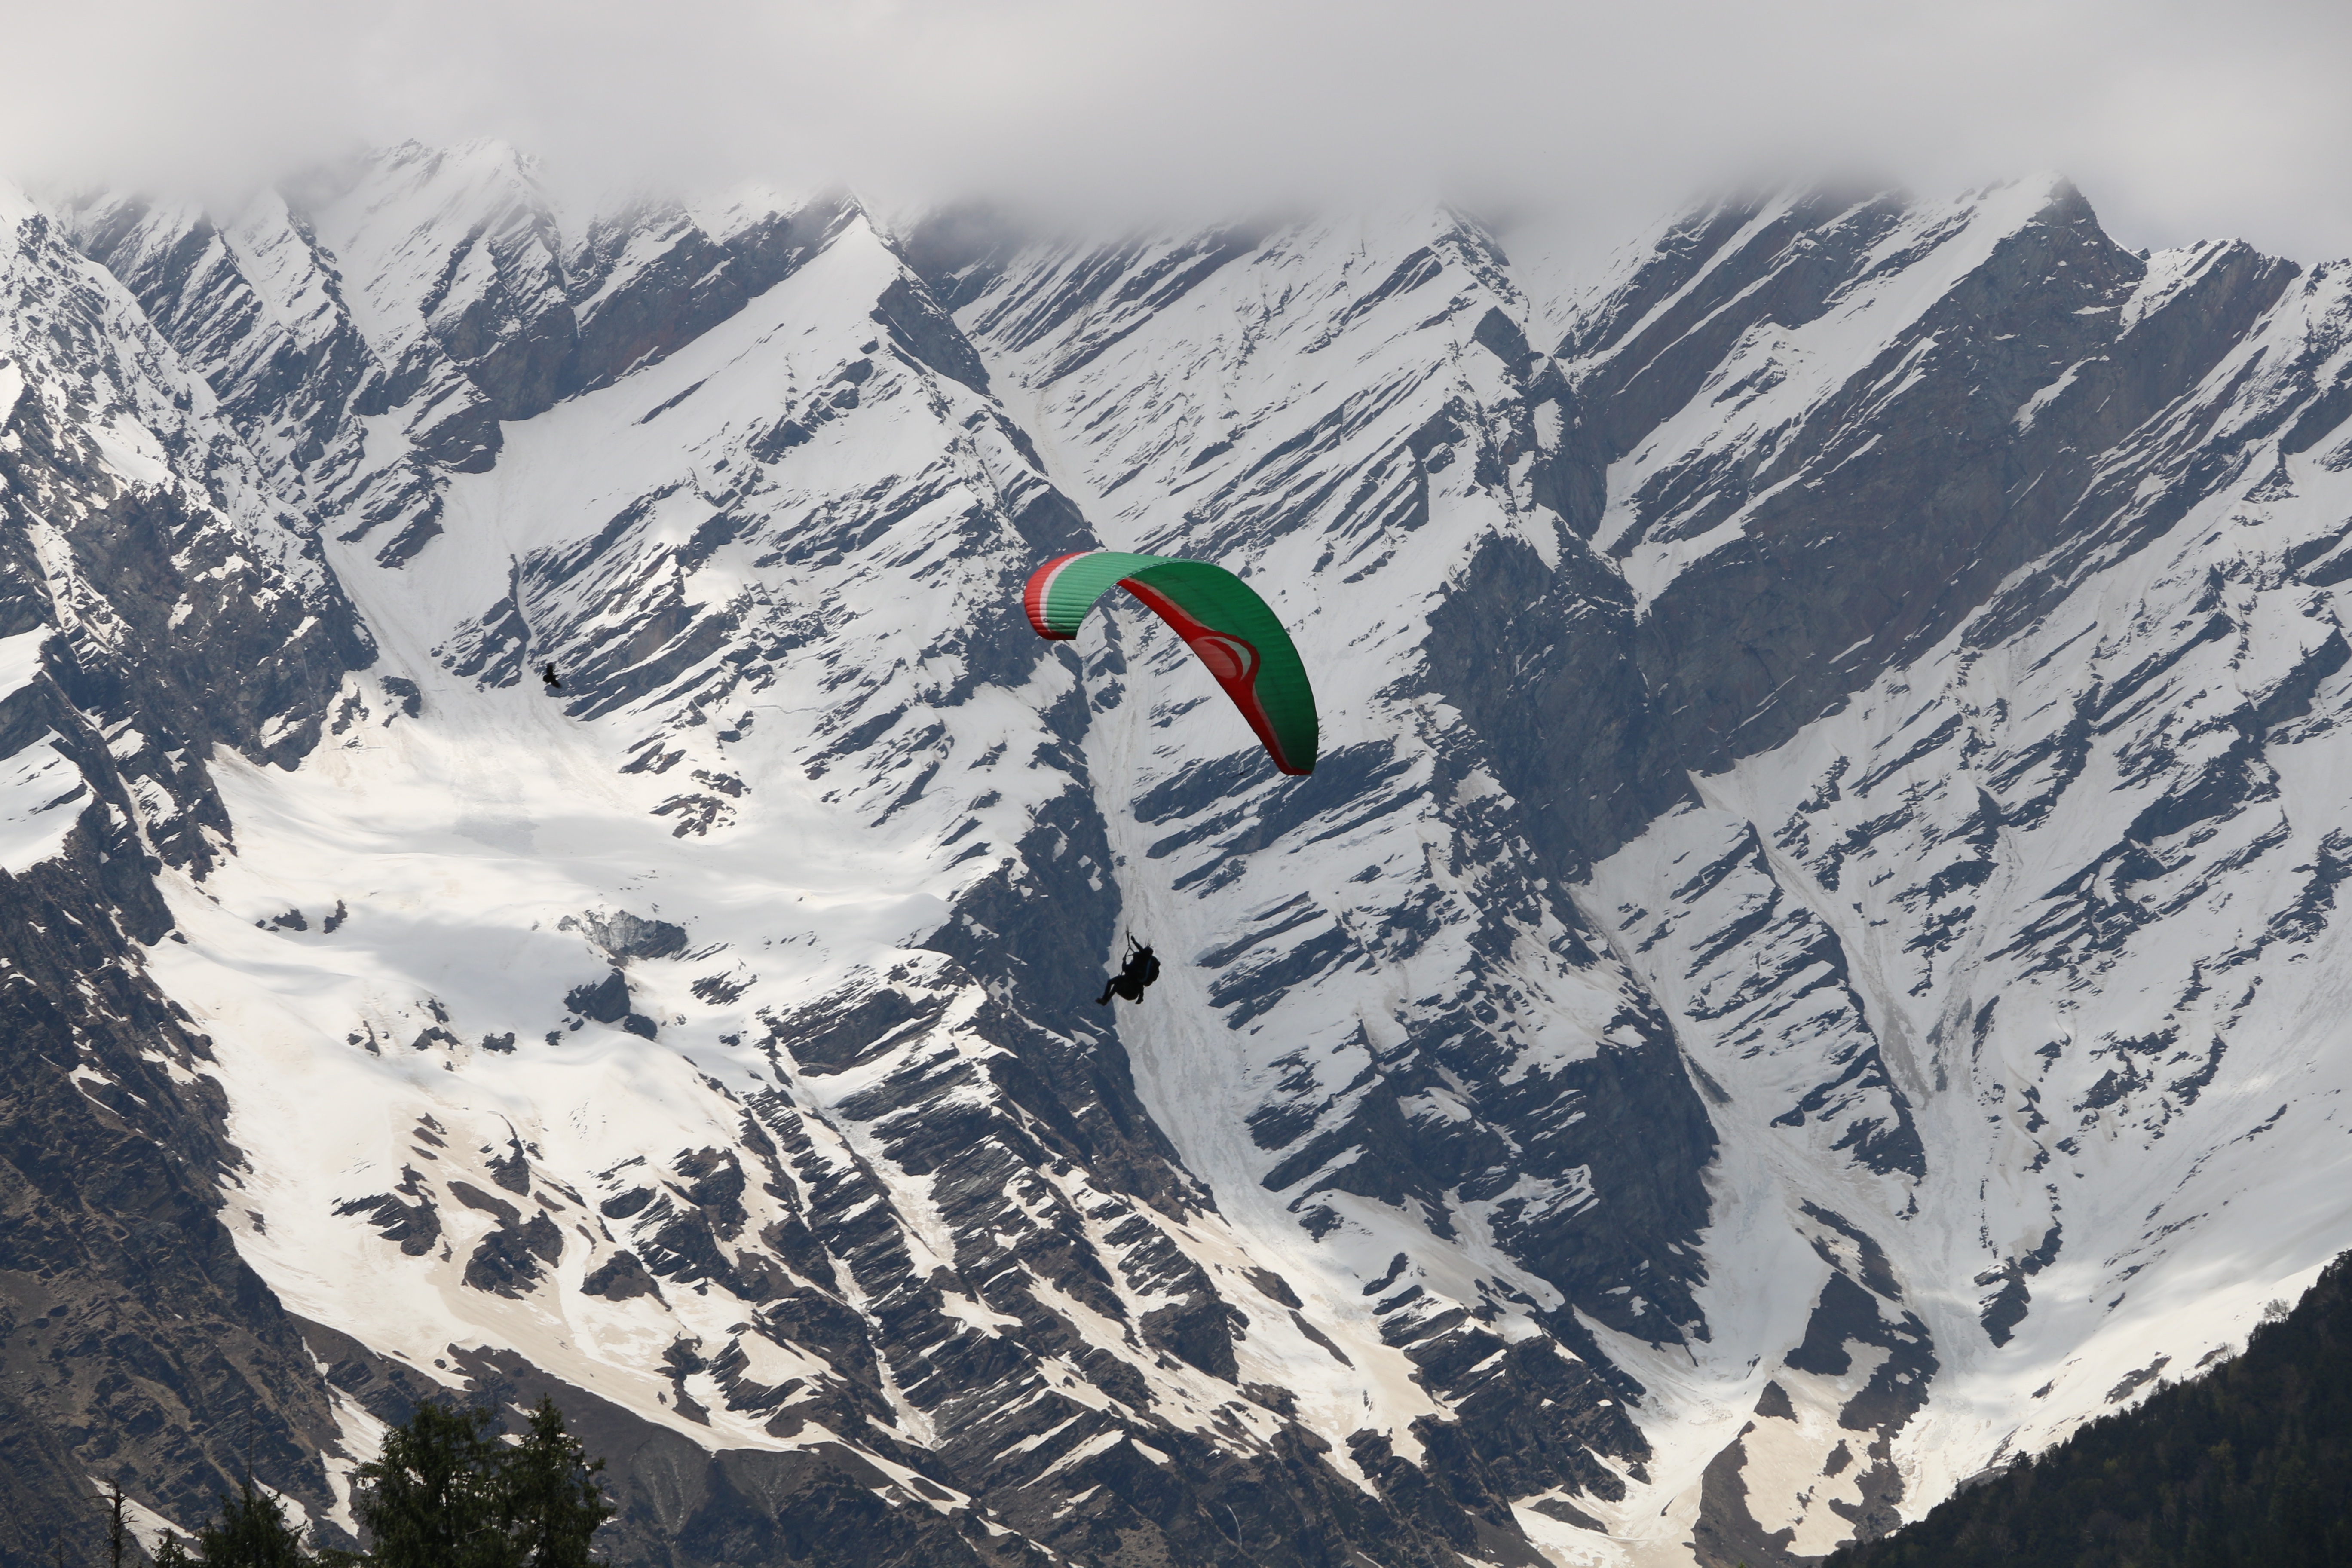
mountain, snow, mountain range, jumping, extreme sport, skiing, ridge, summit, mountaineering, winter sport, sports, alps, downhill, piste, ski touring, nordic skiing, ski mountaineering, mountainous landforms, geological phenomenon